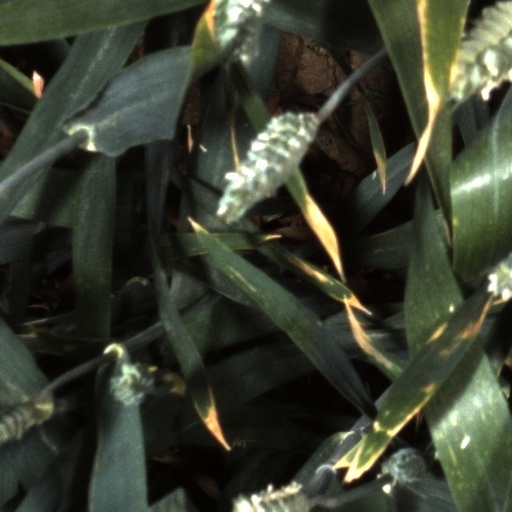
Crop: wheat